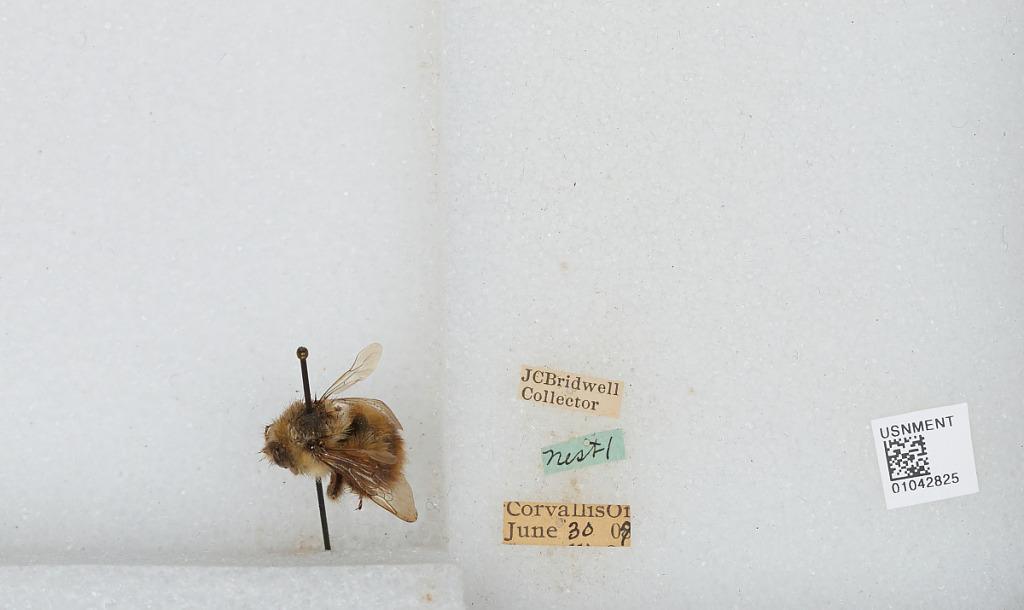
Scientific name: Bombus sp.
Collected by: J. Bridwell
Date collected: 1909-6-30
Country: United States
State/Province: Oregon
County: Benton
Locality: Corvallis
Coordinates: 44.57, -123.28